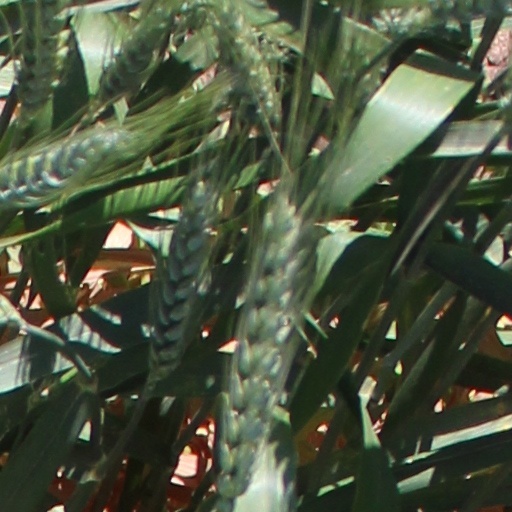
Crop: wheat